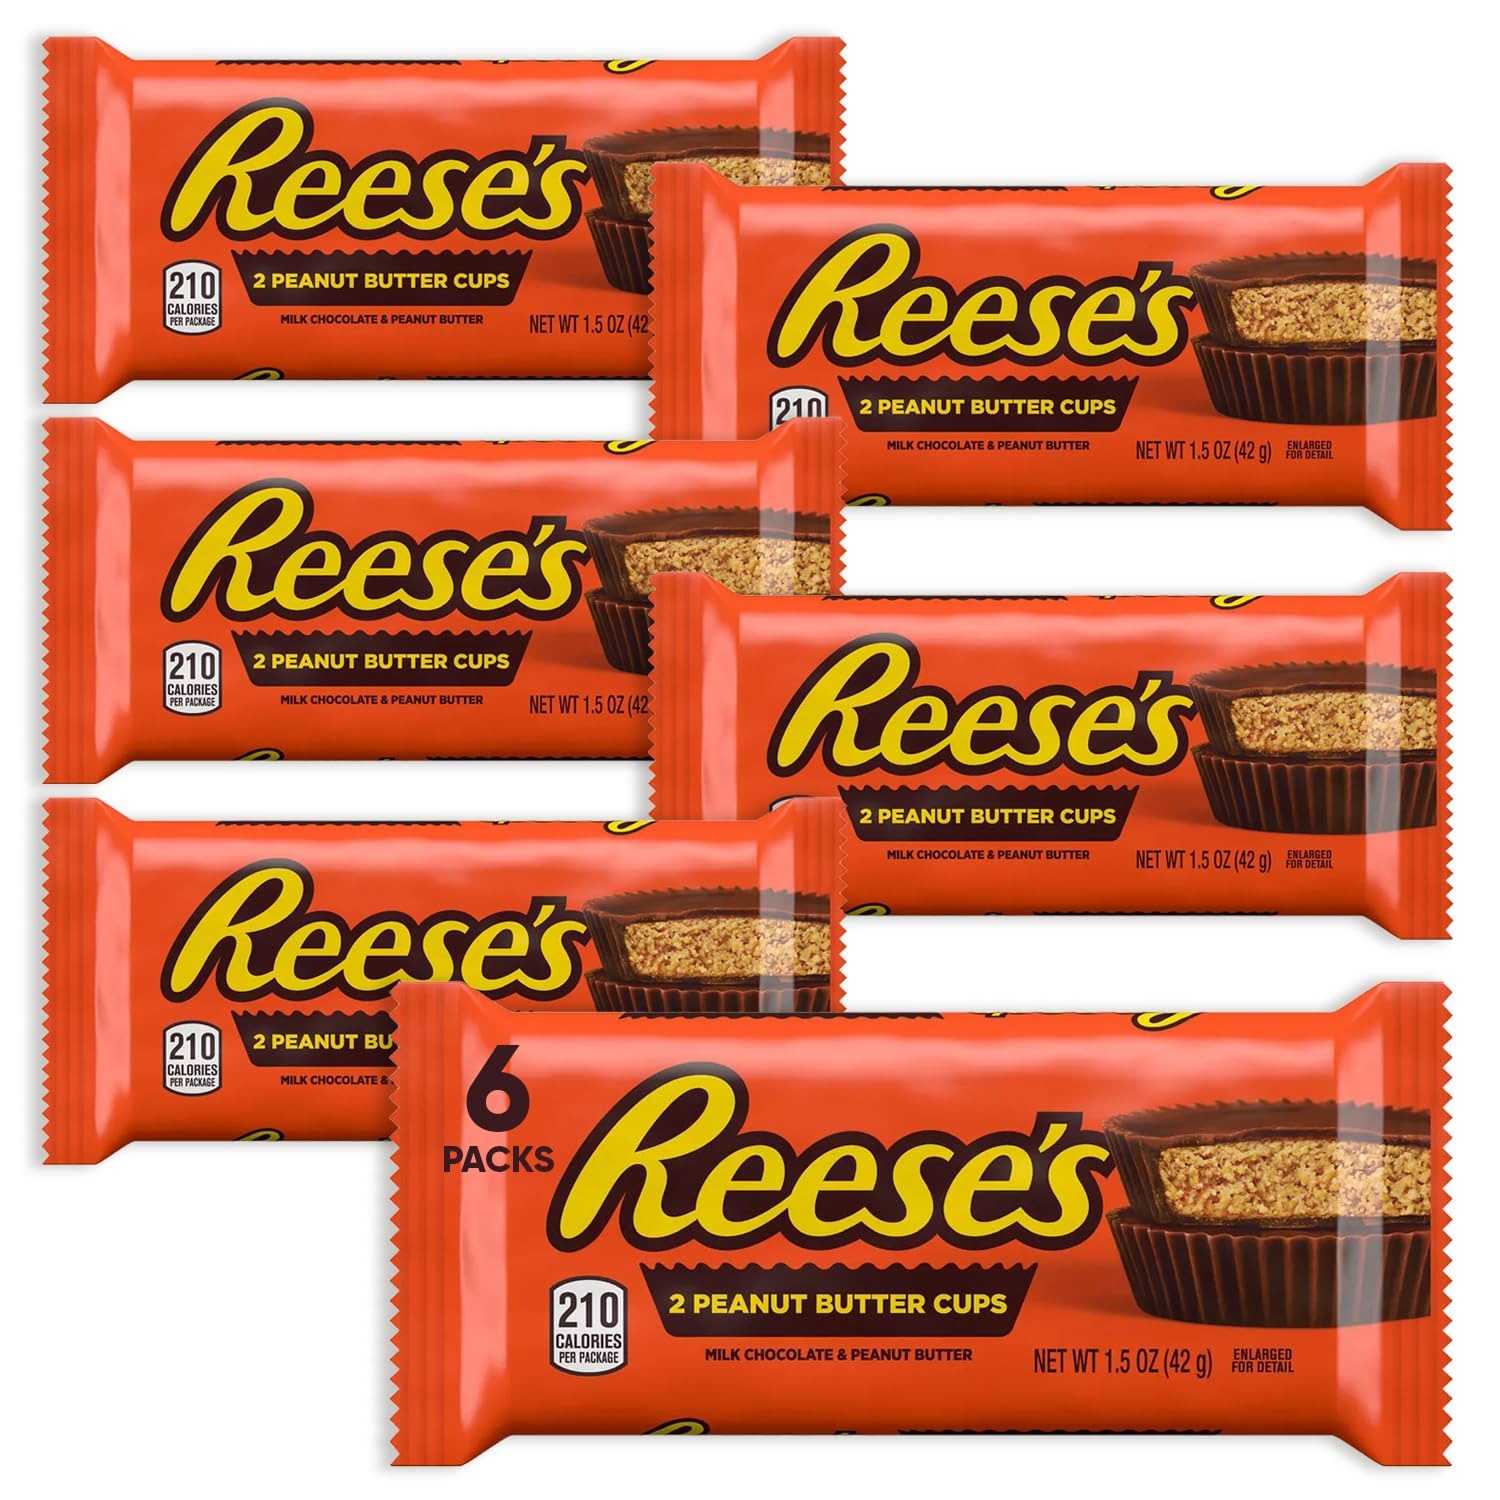
Item Name: Reeces Peanut Butter Cups 1.5oz 6 Count - Milk Chocolate & Peanut Butter Treats - Full Size Halloween Chocolate Candy - Individually Wrapped Peanut Butter & Chocolate Milk Snack Cups
Bullet Point 1: Gift Baskets Delight: Elevate your gift baskets with Reeces Peanut Butter Cups, offering milk chocolate & peanut butter delights. Perfect snacks for adults, these full size treats are individually wrapped, ensuring freshness and convenience.
Bullet Point 2: Exquisite Holiday Candy: Reeces Peanut Butter Cups are the ultimate holiday candy. With individually wrapped candy cups, they make a perfect addition to any candy dish, providing a seamless blend of milk chocolate and peanut butter.
Bullet Point 3: Festive Christmas Snacks: These Reeces Peanut Butter Cups serve as ideal Christmas snacks. Their individually wrapped nature ensures hygiene, making them a cherished holiday candy chocolate gift for all, embodying the essence of holiday treats.
Bullet Point 4: Individually Wrapped Joy: Enjoy the luxury of Reeces Peanut Butter Cups, individually wrapped for your convenience. These milk chocolate treats are perfect for adding to candy dishes or as delectable peanut butter snacks for adults.
Bullet Point 5: Chocolate Gift Basket Essential: Enhance any chocolate gift basket with Reeces Peanut Butter Cups. These full size chocolate bars are a delightful combination of milk chocolate and peanut butter, making them the ultimate peanut butter candy indulgence.
Product Description: Indulge in the ultimate snack experience with Reeces Peanut Butter Cups 1.5oz 6 Count. These delectable full size chocolate bars combine the smooth richness of milk chocolate with the creamy delight of peanut butter, creating a harmonious blend that is irresistible to chocolate and peanut butter enthusiasts. As a premium choice among peanut butter snacks, these candy treats are meticulously crafted to satisfy your sweet tooth and elevate any occasion. Each pack contains six full size Reeces Peanut Butter Cups, individually wrapped to ensure freshness and convenience. This makes them perfect for a candy dish, office candy supply, or as a delightful addition to gift baskets. Whether you're sharing them with friends and family or enjoying them as a personal treat, these chocolates are designed to impress. Reeces Peanut Butter Cups are renowned for their perfect balance of flavors. The peanut butter candy filling is smooth and rich, beautifully complemented by the milk chocolate coating. This makes them an ideal choice for holiday snacks, whether it's for Christmas, Halloween, or any festive celebration. They are also great as holiday treats, individually wrapped to make gifting easy and thoughtful. As the ultimate chocolate gift, these peanut butter cups make an exquisite addition to any chocolate gift basket. They are a favorite choice for candy & chocolate gifts, offering a classic combination that is loved by all. Perfect for celebrations chocolate, these treats are not only sweet candy but also a symbol of joy and indulgence. Whether you're looking for the perfect addition to holiday candy collections or a special treat cup for personal enjoyment, Reeces Peanut Butter Cups deliver an unparalleled experience. Their individually wrapped design ensures that they remain fresh, making them ideal snacks for adults and kids alike. Elevate your snack game with these chocolate peanut butter delights and savor the taste of premium quality chocolate candies. Make every moment special with the iconic taste of Reeces Peanut Butter Cups.
Value: 9.0
Unit: Ounce

Price: 10.19